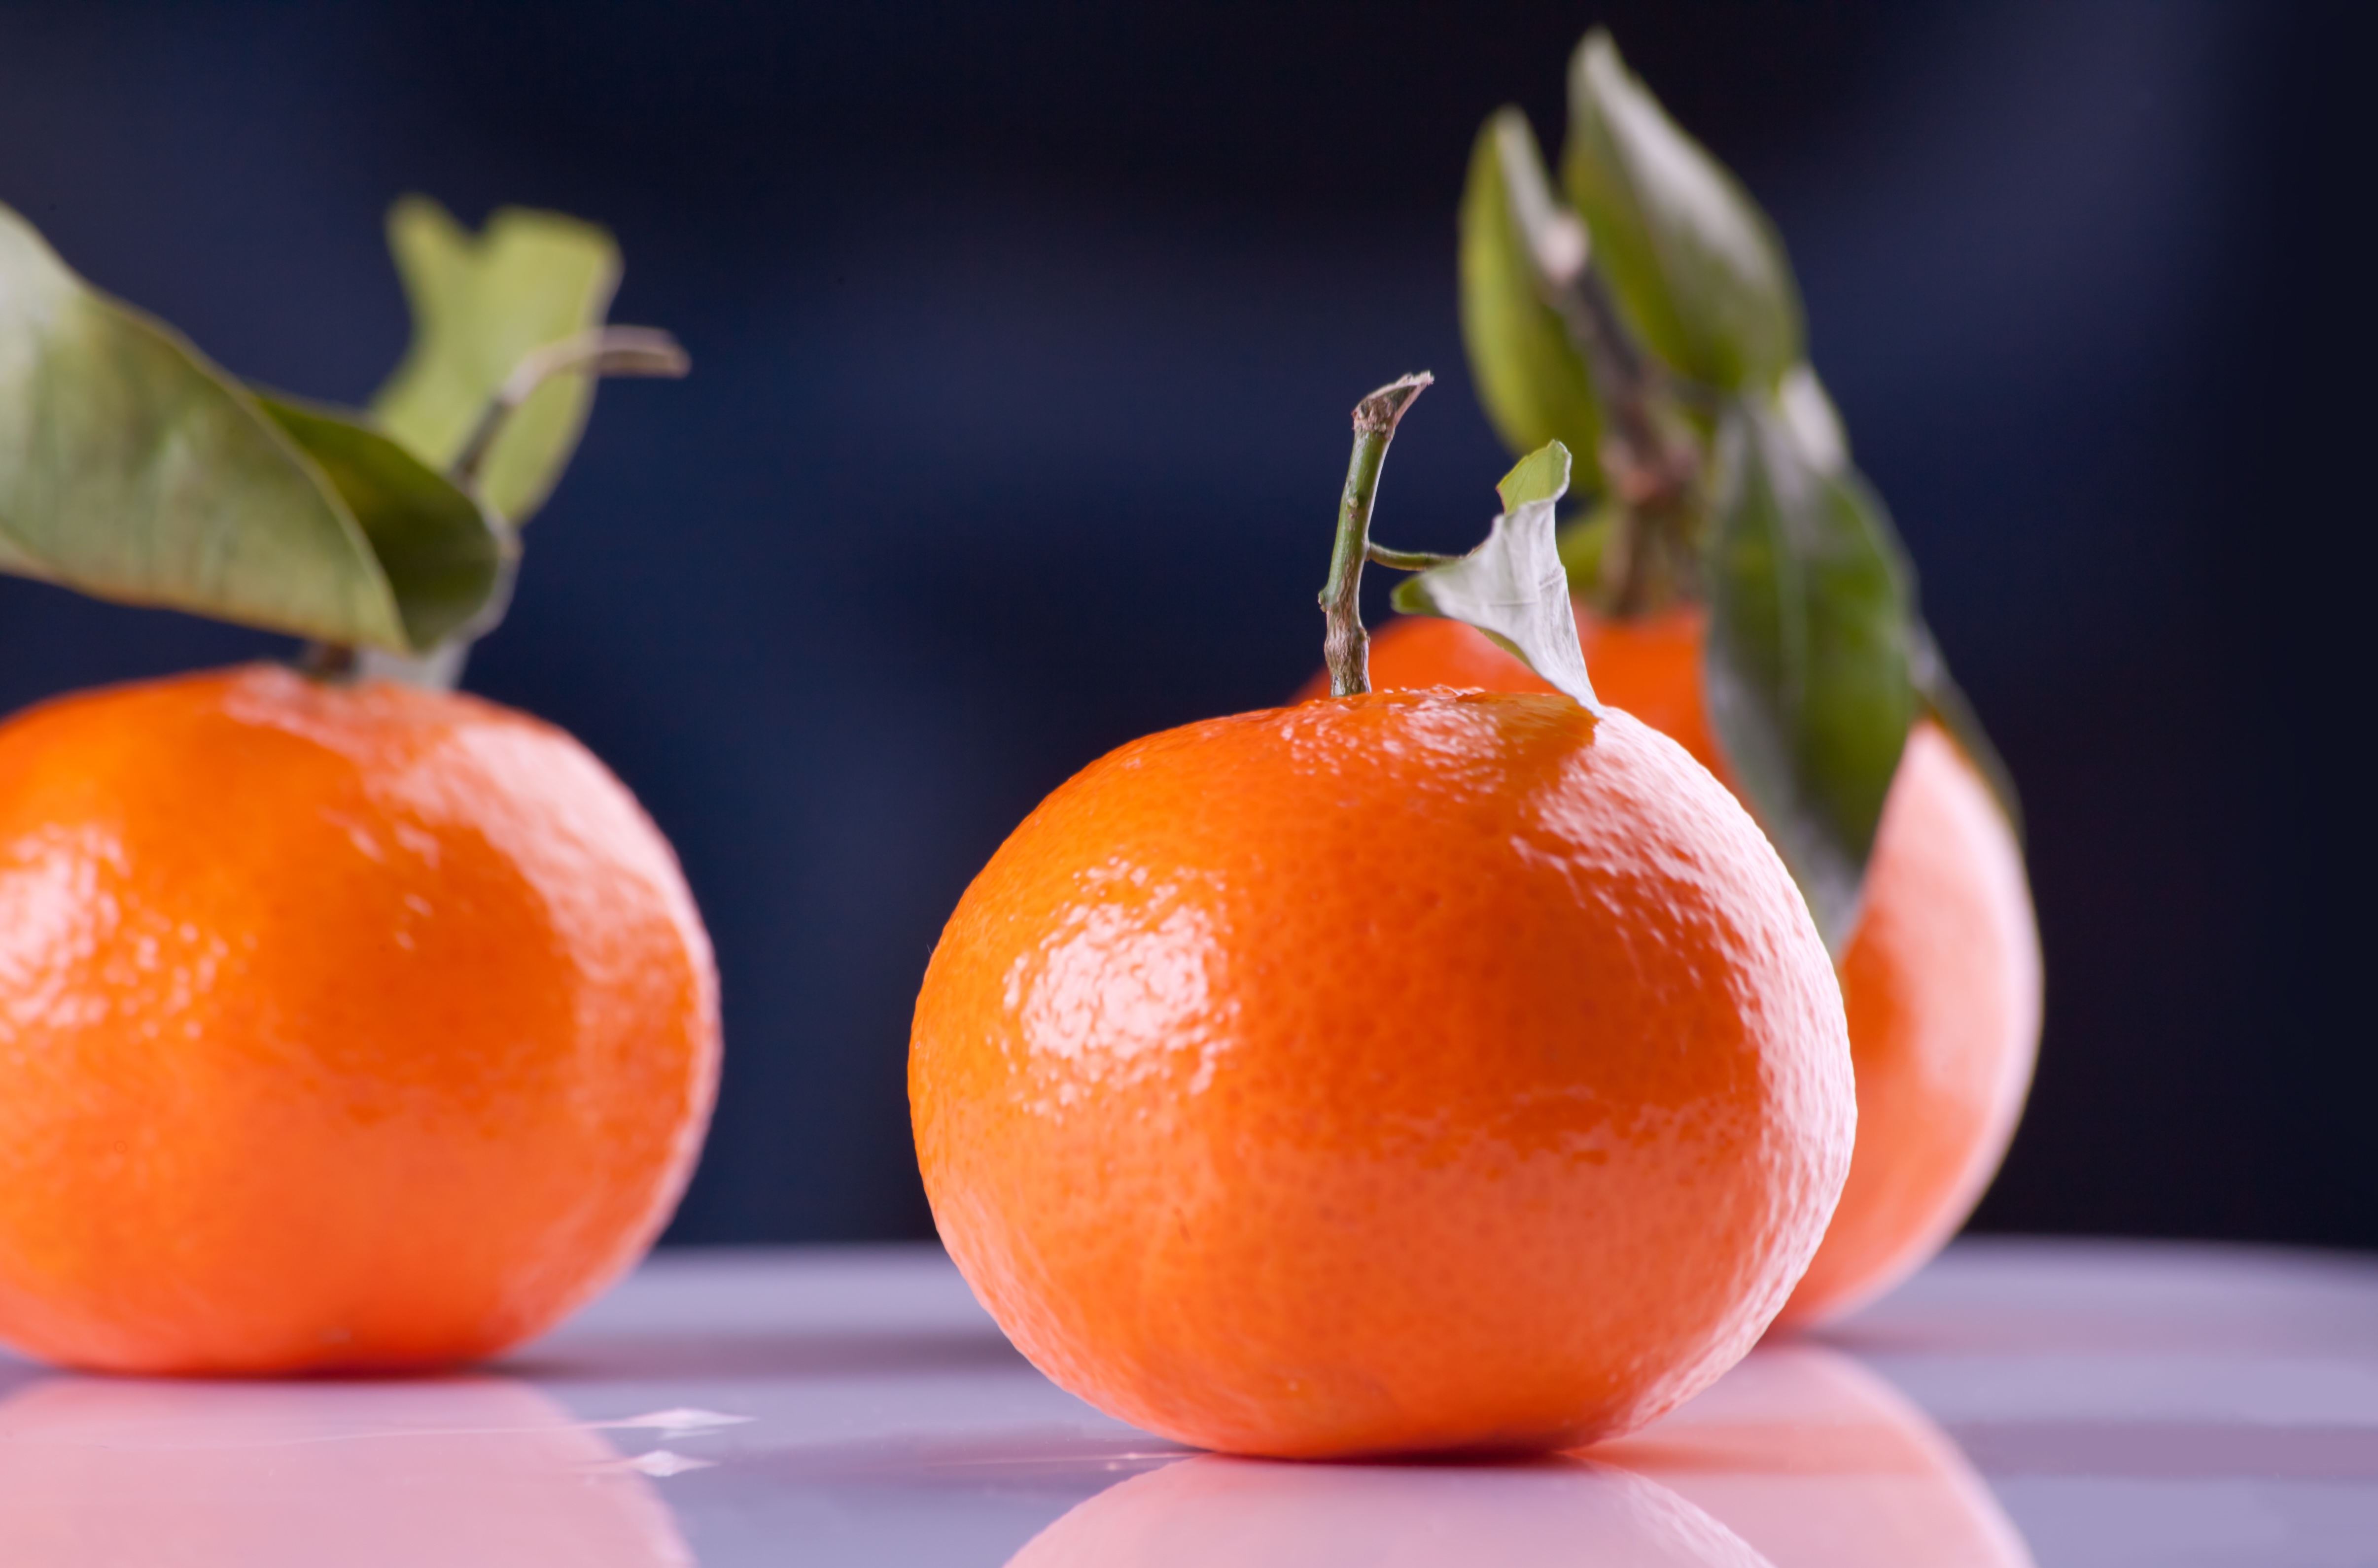
plant, fruit, orange, food, produce, fresh, cuisine, tangerine, clementine, oranges, citrus, flowering plant, mandarin orange, land plant, tangelo